Pentium III

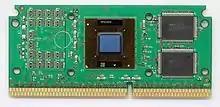
A Pentium III "Katmai" SECC2 cartridge with heatsink removed.

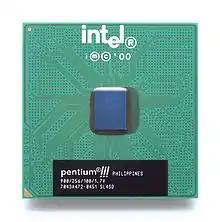
A 900 MHz "Coppermine" FC-PGA Pentium III.

The first Pentium III variant was the Katmai (Intel product code 80525). It was a further development of the Deschutes Pentium II. The Pentium III saw an increase of 2 million transistors over the Pentium II. The differences were the addition of execution units and SSE instruction support, and an improved L1 cache controller (the L2 cache controller was left unchanged, as it would be fully redesigned for Coppermine anyway), which were responsible for the minor performance improvements over the "Deschutes" Pentium IIs. It was first released at speeds of 450 and 500 MHz on February 28, 1999. Two more versions were released: 550 MHz on May 17, 1999, and 600 MHz on August 2, 1999. On September 27, 1999, Intel released the 533B and 600B running at 533 & 600 MHz respectively. The 'B' suffix indicated that it featured a 133 MT/s FSB, instead of the 100 MT/s FSB of prior models.